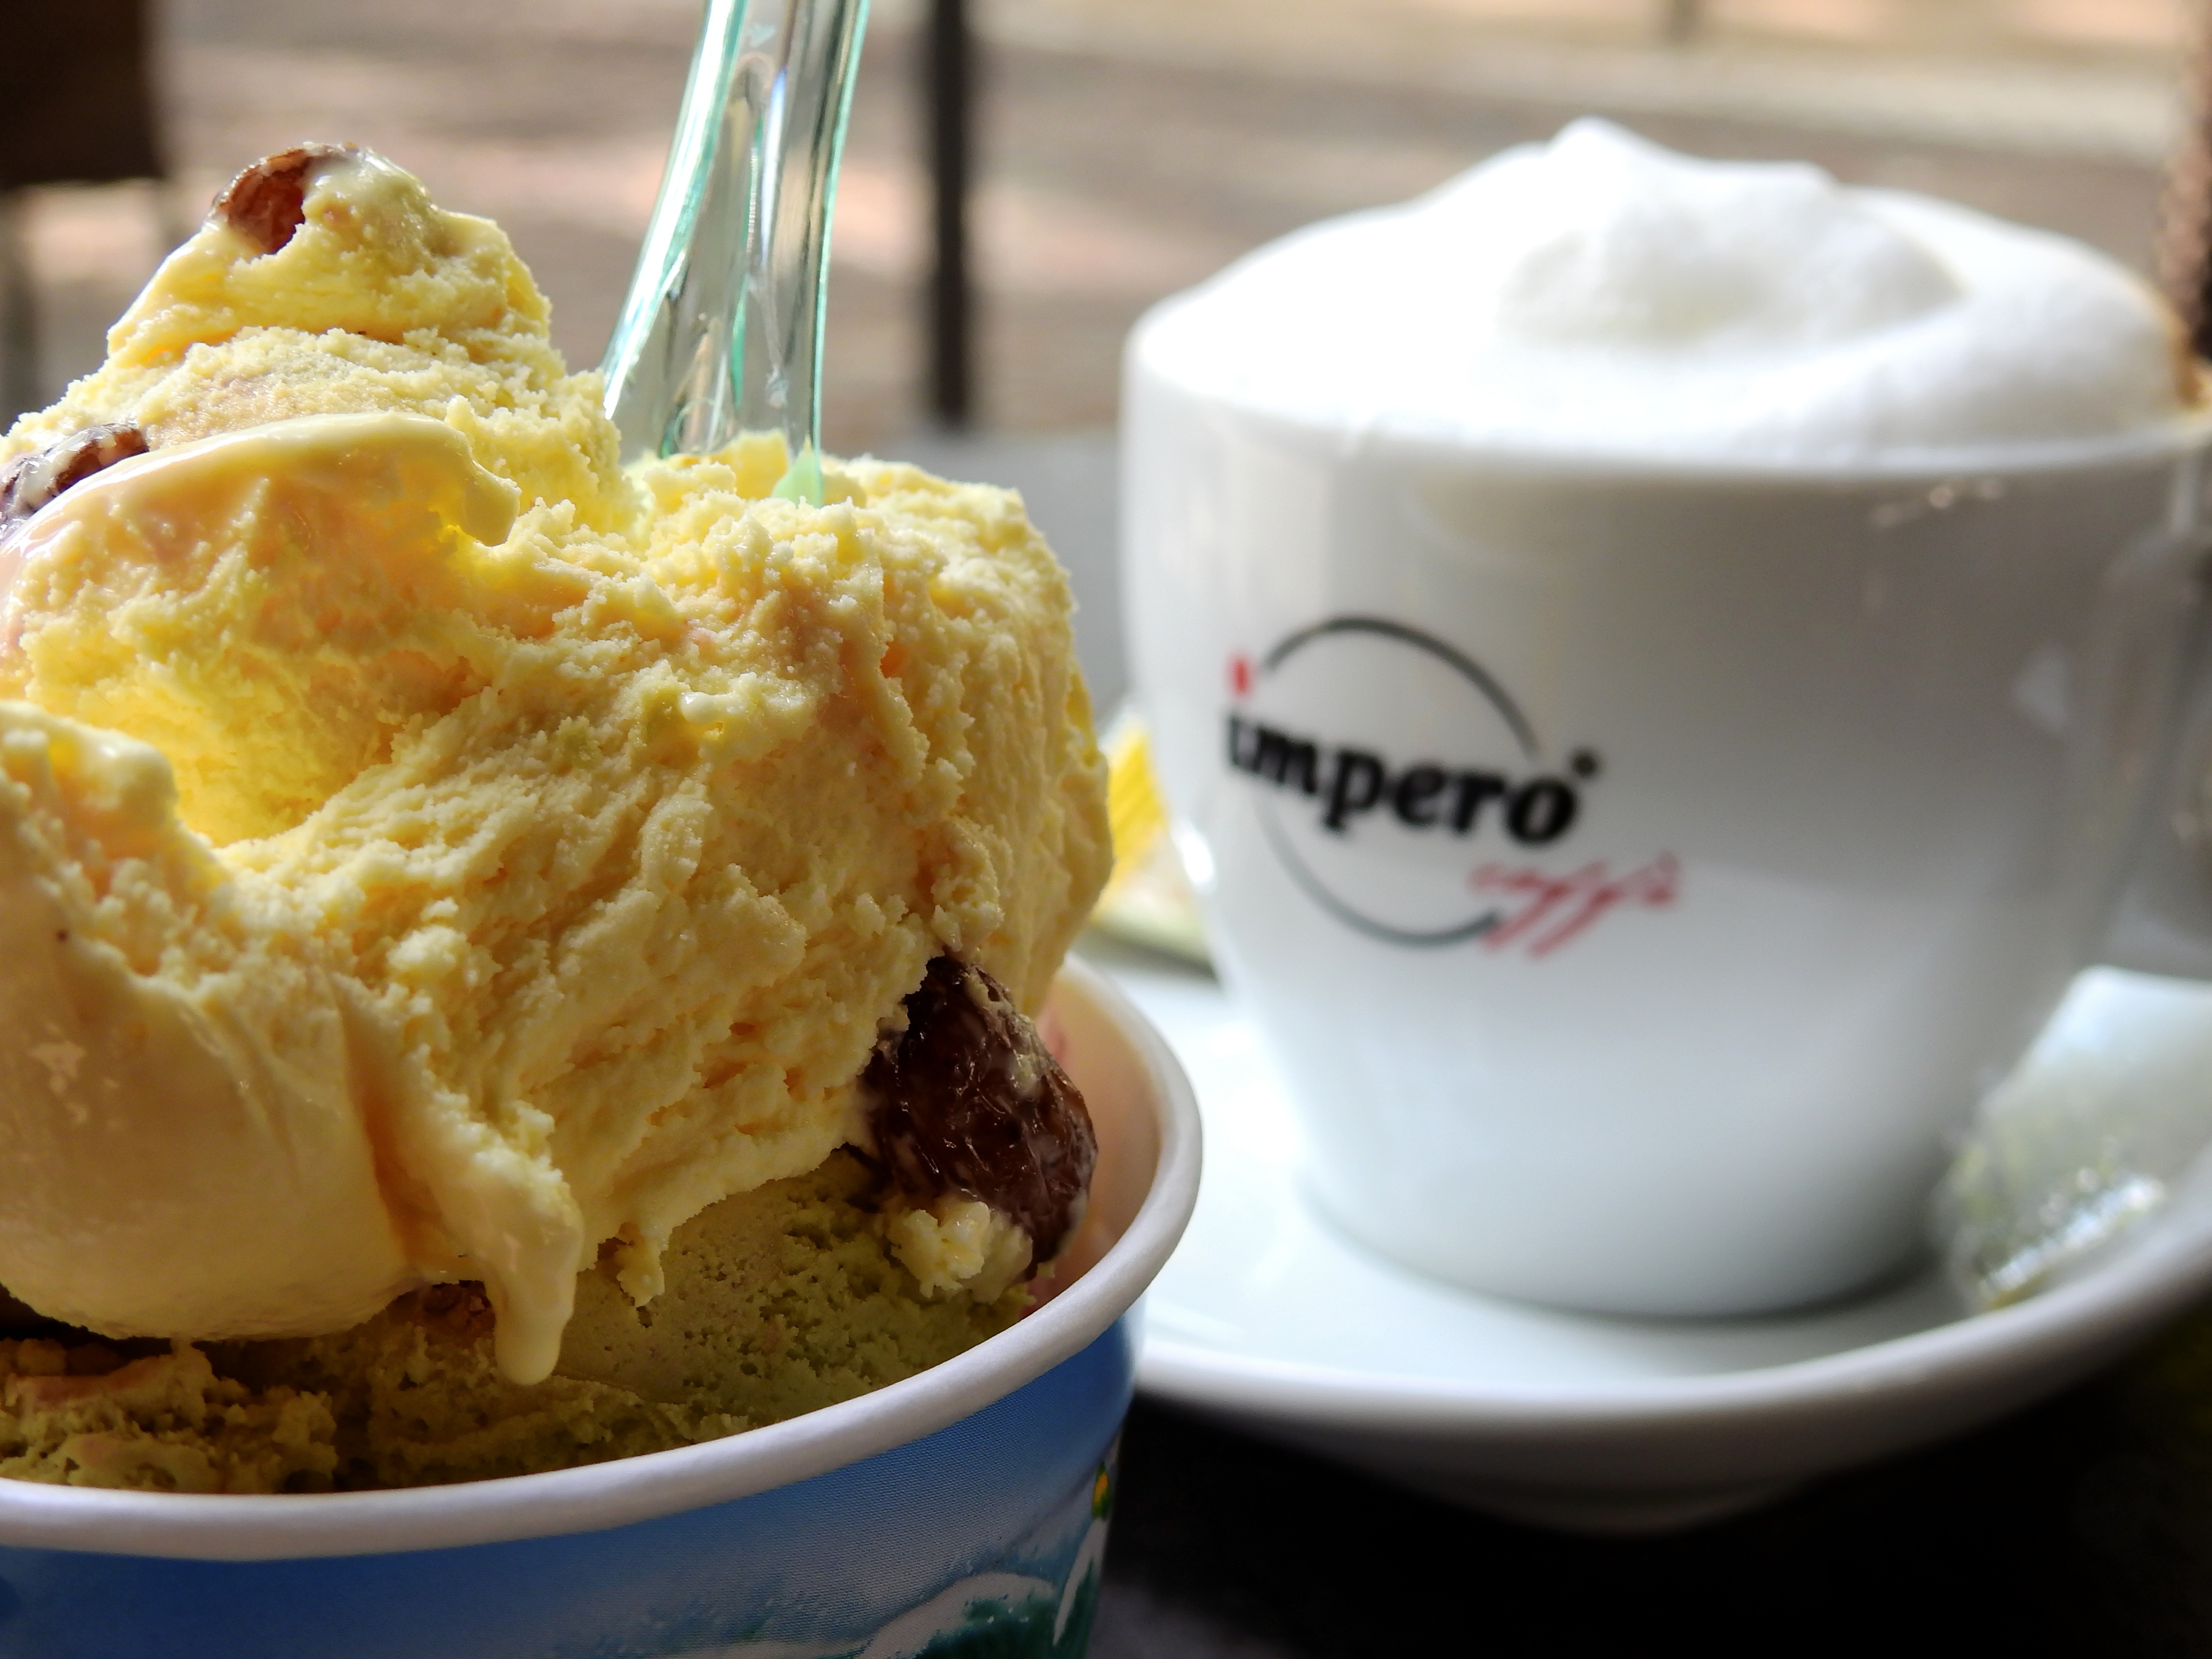
cafe, coffee, cup, cappuccino, ice, dish, meal, food, produce, drink, breakfast, ice cream, dessert, eat, cuisine, cream, dairy product, hot, enjoy, souffle, flavor